Lighthouses in Chile

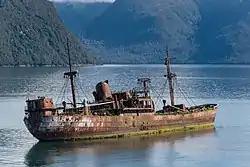
The "Capitán Leonidas", sitting firmly on the flattened top of an underwater mountain called Bajo Cotopaxi in the Messier Channel of Chile, serves as a warning, both as shipwreck and lighthouse: 2068/G 1552(Bajo Cotopaxi) 48°44'45" S, 74°25'44" W

Chile has a large and intricate coastline of 4000 km with myriads of islands, islets, straits, bays, and fjords.